The Street of Tears

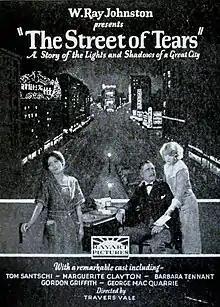
Advertisement

The Street of Tears is a 1924 American silent drama film directed by Travers Vale and starring Tom Santschi, Marguerite Clayton, and Gordon Griffith.